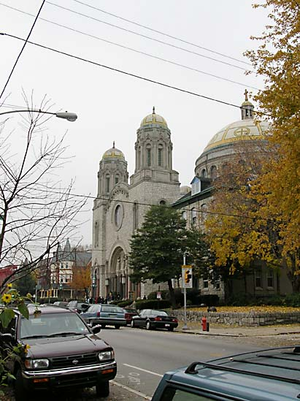
L'église Saint-François-de-Sales est une église paroissiale catholique située à Philadelphie en Pennsylvanie. Elle est placée sous le vocable de saint François de Sales et dépend de l'archidiocèse de Philadelphie. Elle se trouve au 4625 de la Springfield Avenue, quartier de l'University City.
University City est un quartier du secteur de West Philadelphia, dans la ville de Philadelphie, aux États-Unis. Il tire son nom de la présence de nombreux établissements d'enseignement supérieur : université de Pennsylvanie, université Drexel, University of the Sciences in Philadelphia, Lincoln University Urban Center et The Restaurant School at Walnut Hill College. Il comprend également plusieurs institutions scientifiques telles que le Wistar Institute, le Philadelphia Center for the Health Care Sciences ou le Monell Chemical Senses Center.